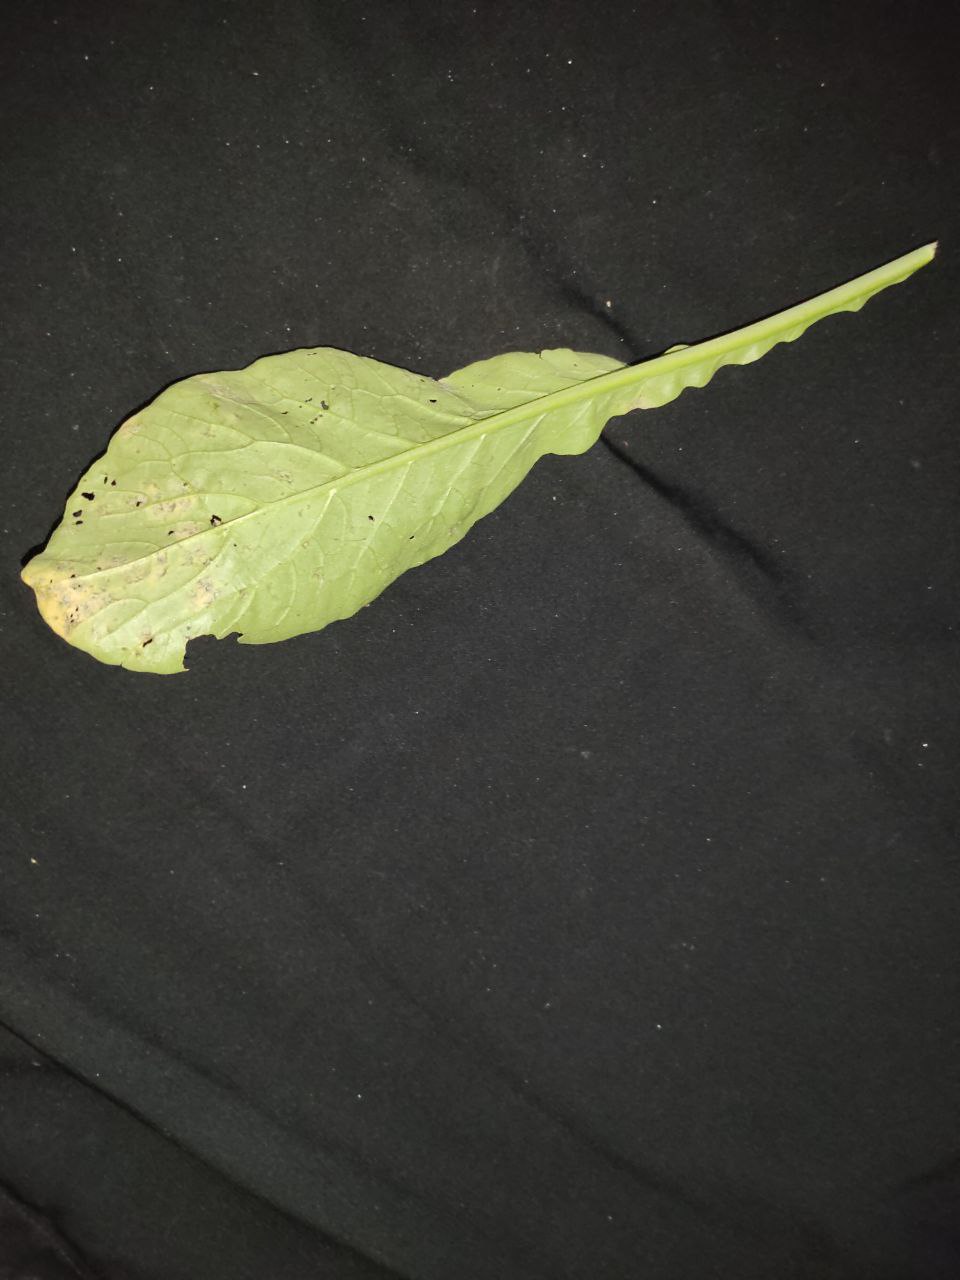
Label: Downey mildew